Question: Please indicate a possible affordance area of the knife that can be used for holding
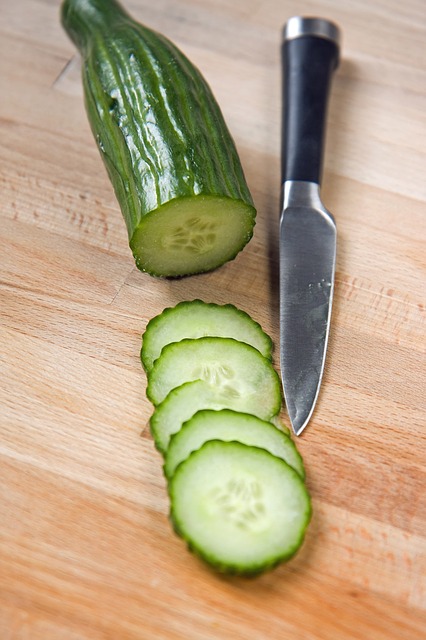
Answer: [278, 15, 339, 196]